Question: Please indicate a possible affordance area of hold_baseball_bat that can be used for holding
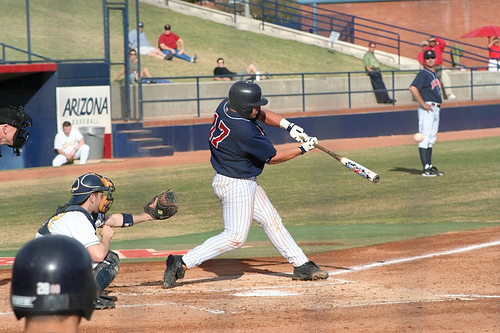
Answer: [284.5, 115.5, 323.5, 159.5]